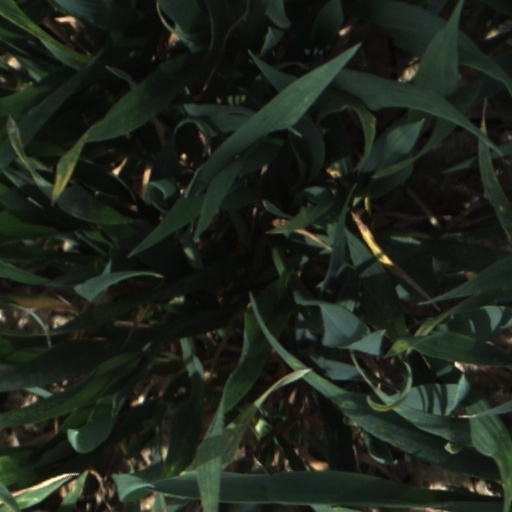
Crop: wheat